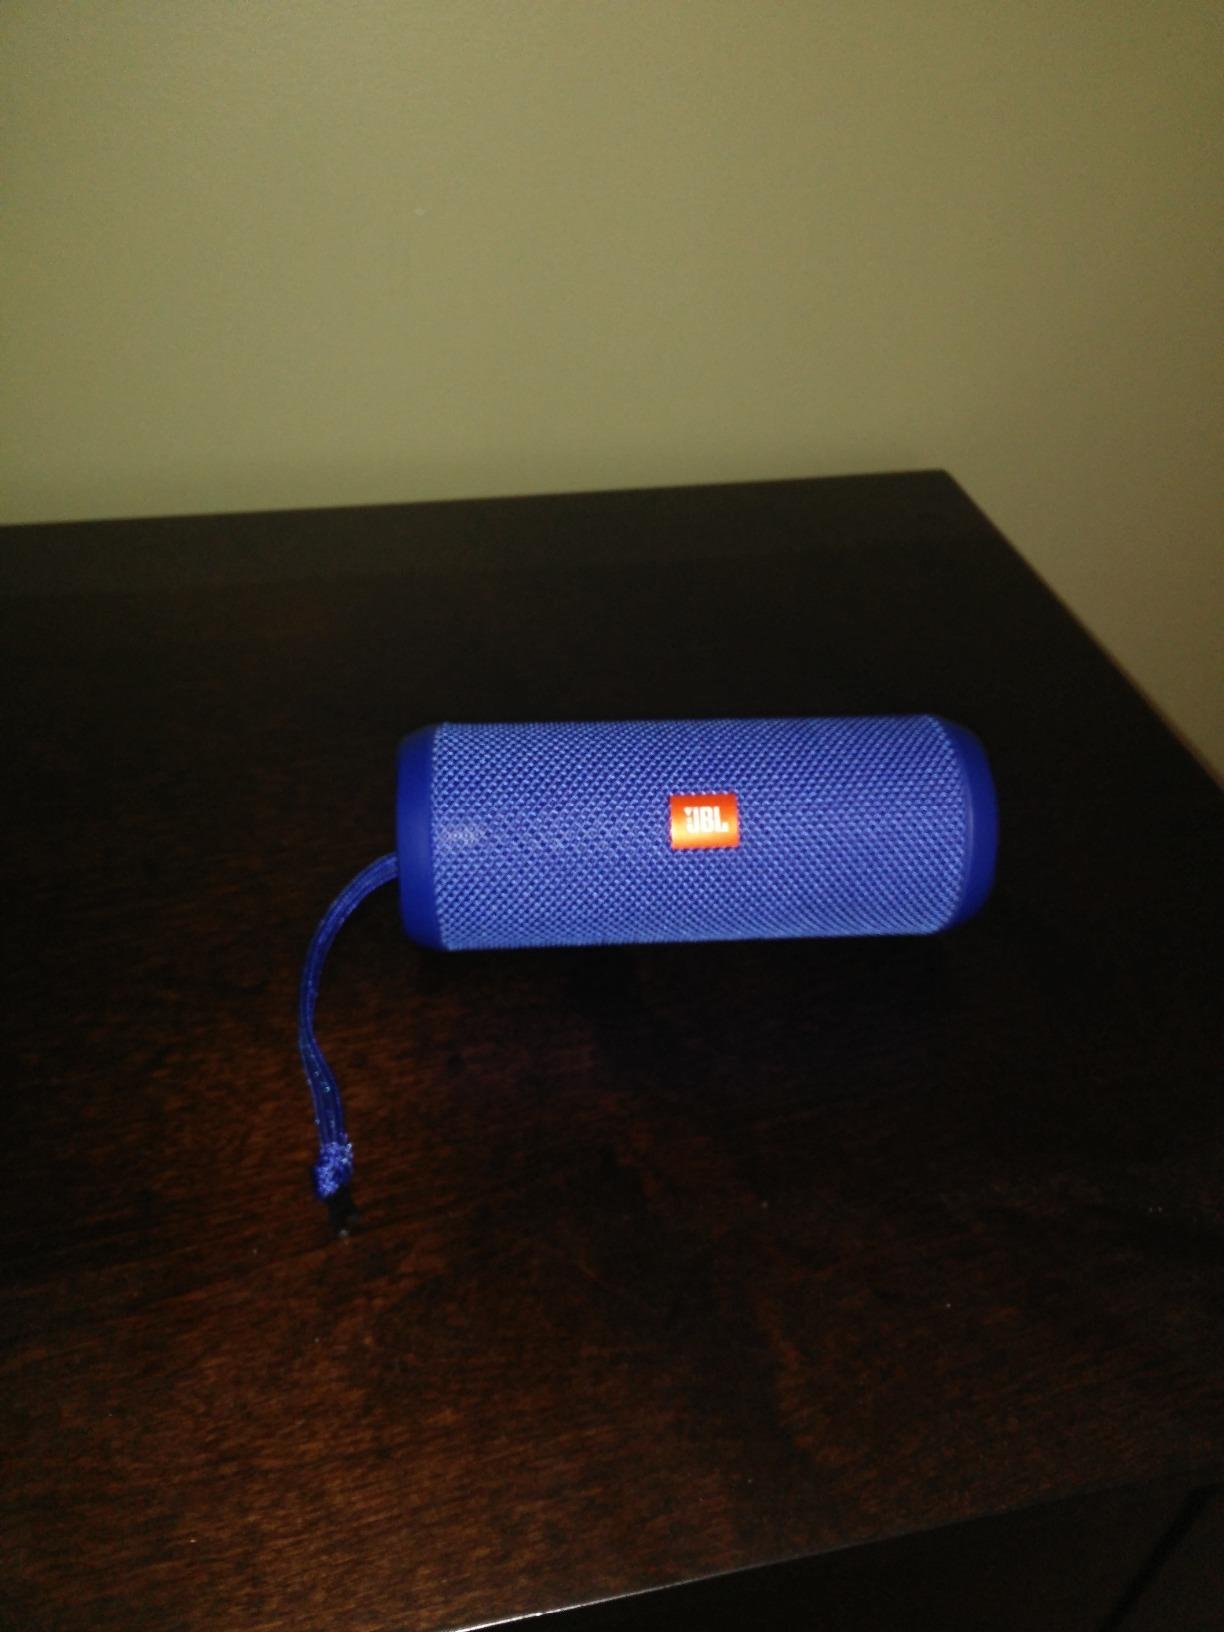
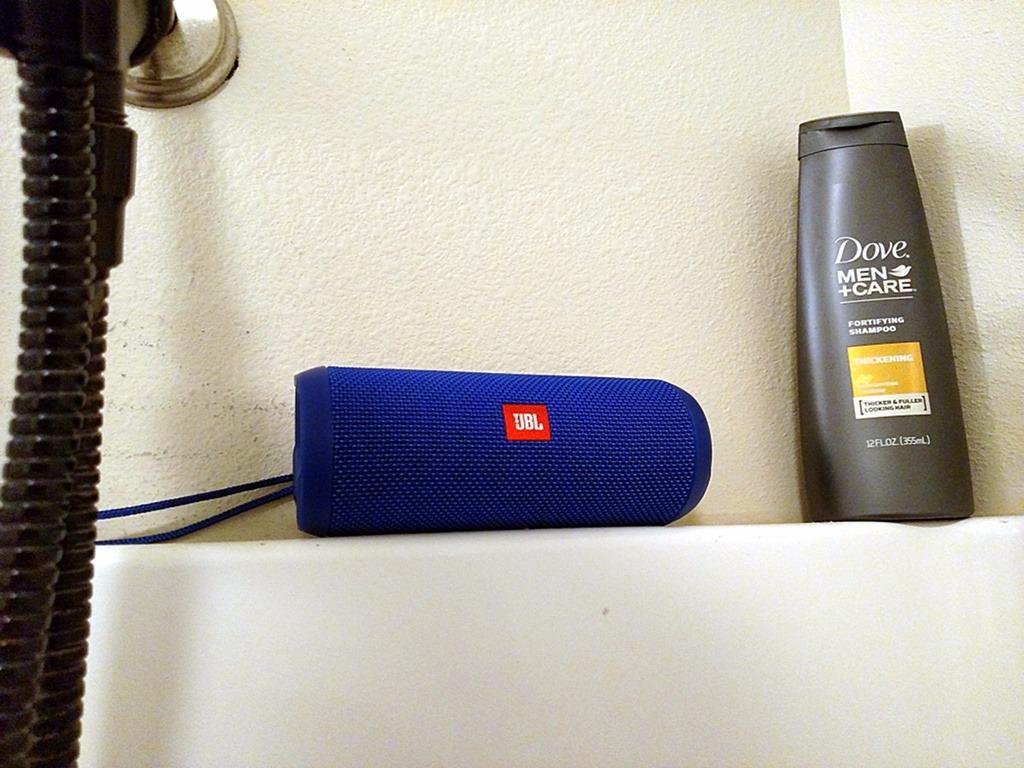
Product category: speaker
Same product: yes